Peptic ulcer disease

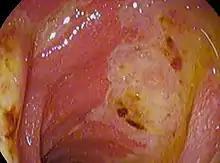
Duodenal ulcer A2 stage, acute duodenal mucosal lesion (ADML)

A history of heartburn or gastroesophageal reflux disease (GERD) and use of certain medications can raise the suspicion for peptic ulcer. Medicines associated with peptic ulcer include NSAIDs (non-steroidal anti-inflammatory drugs) that inhibit cyclooxygenase and most glucocorticoids (e.g., dexamethasone and prednisolone).